Me Against the Music

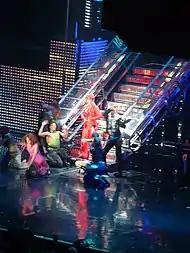
A woman wearing a red ensemble, standing in front of a metallic staircase around a group of dancers.

"Me Against the Music" received mixed reviews from critics upon release. Stephen Thomas Erlewine of AllMusic selected "Me Against the Music" as one of the 'track picks' from "In the Zone". Caryn Ganz of "Spin" called the song "a fine specimen of Britney 4.0 – a fast-paced dance anthem, all grinding percussion shuttling through a traffic jam of synths." Dave De Sylvia of Sputnikmusic said that "Aside from numerous rather awful name-dropping passages and a disappointing chorus, the track is an ideal way to open the album. It's an up-tempo dance track with a big name attached; what else could you ask for?" Sal Cinquemani of "Slant Magazine" deemed it as "arguably one of Britney's finest moments and one of her mentor's worst". Nick Southall of "Stylus Magazine" said that "Madonna vamps it up (literally – her appearance here is not Sapphic but vampiric, the wizened old crone bleeding another period of forced longevity into her career like a cruenating corpse leaking plasma backwards) on 'Me Against The Music', but can't make it a bad tune." Gavin Mueller, also writing for "Stylus Magazine", said that the single "benefits from a kinetic garage-inspired beat, even when a tepid Madonna threatens to spoil the fun."